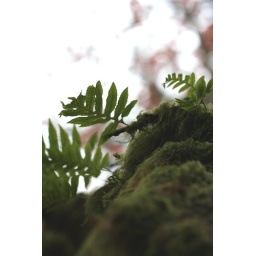
ferns growing in thick moss on trees trunks in teh mountains